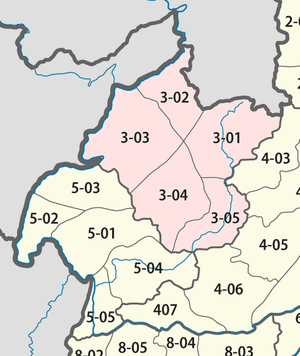
La province de Luang Namtha est une province du Nord-Ouest du Laos. Elle est peuplée de 175 753 habitants dont 97 % font partie des ethnies minoritaires du Laos. La région, très montagneuse et recouverte de forêts, est une destination importante pour l'écotourisme.